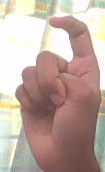
ASL sign: X